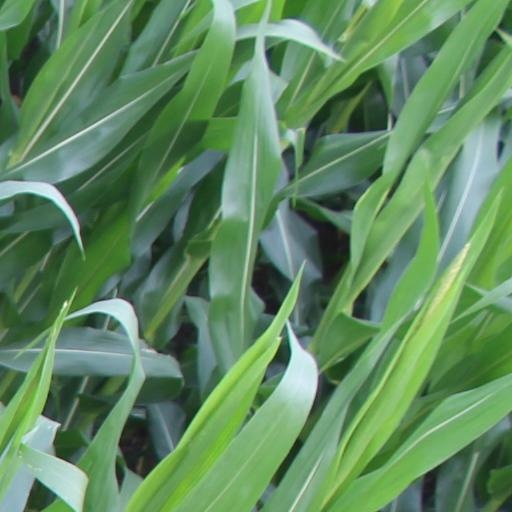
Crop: maize; corn